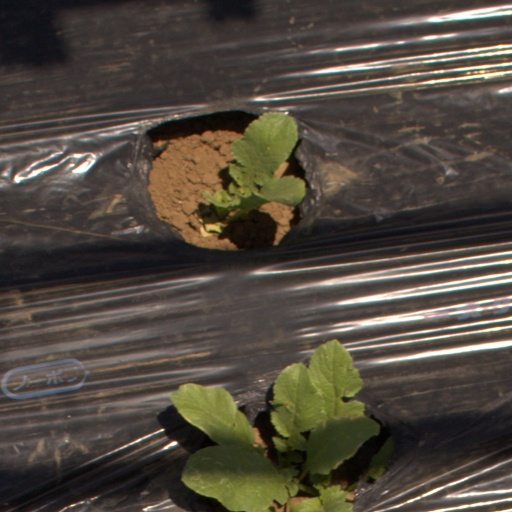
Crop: Jerusalem artichoke